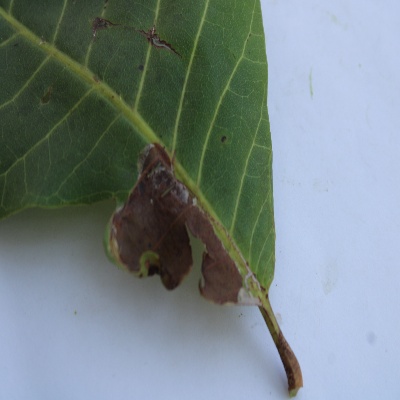
Crop: Cashew
Condition: leaf miner